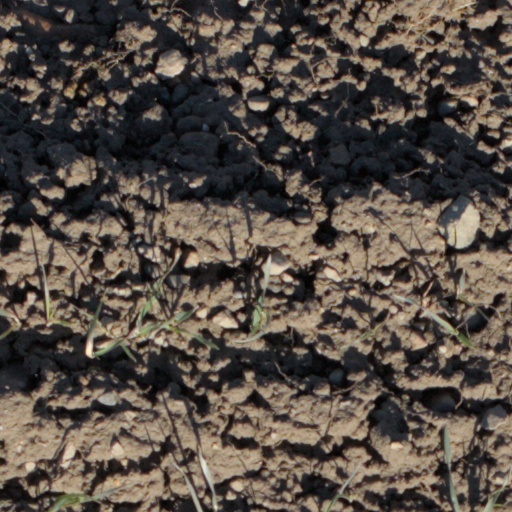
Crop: wheat